Snakeskin

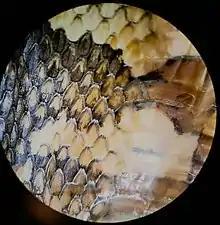
The variation of scale colors as caused by different chromatophores, located on the dorsal (top) surface of a Garter snake.

Snakeskin may either refer to the skin of a live snake, the shed skin of a snake after molting, or to a type of leather that is made from the hide of a dead snake. Snakeskin and scales can have varying patterns and color formations, providing protection via camouflage from predators. The colors and iridescence in these scales are largely determined by the types and amount of chromatophores located in the dermis of the snake skin. The snake's skin and scales are also an important feature to their locomotion, providing protection and minimizing friction when gliding over surfaces.